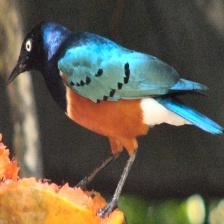
Species: SUPERB STARLING
Scientific name: LAMPROTORNIS SUPERBUS